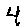
Label: 4